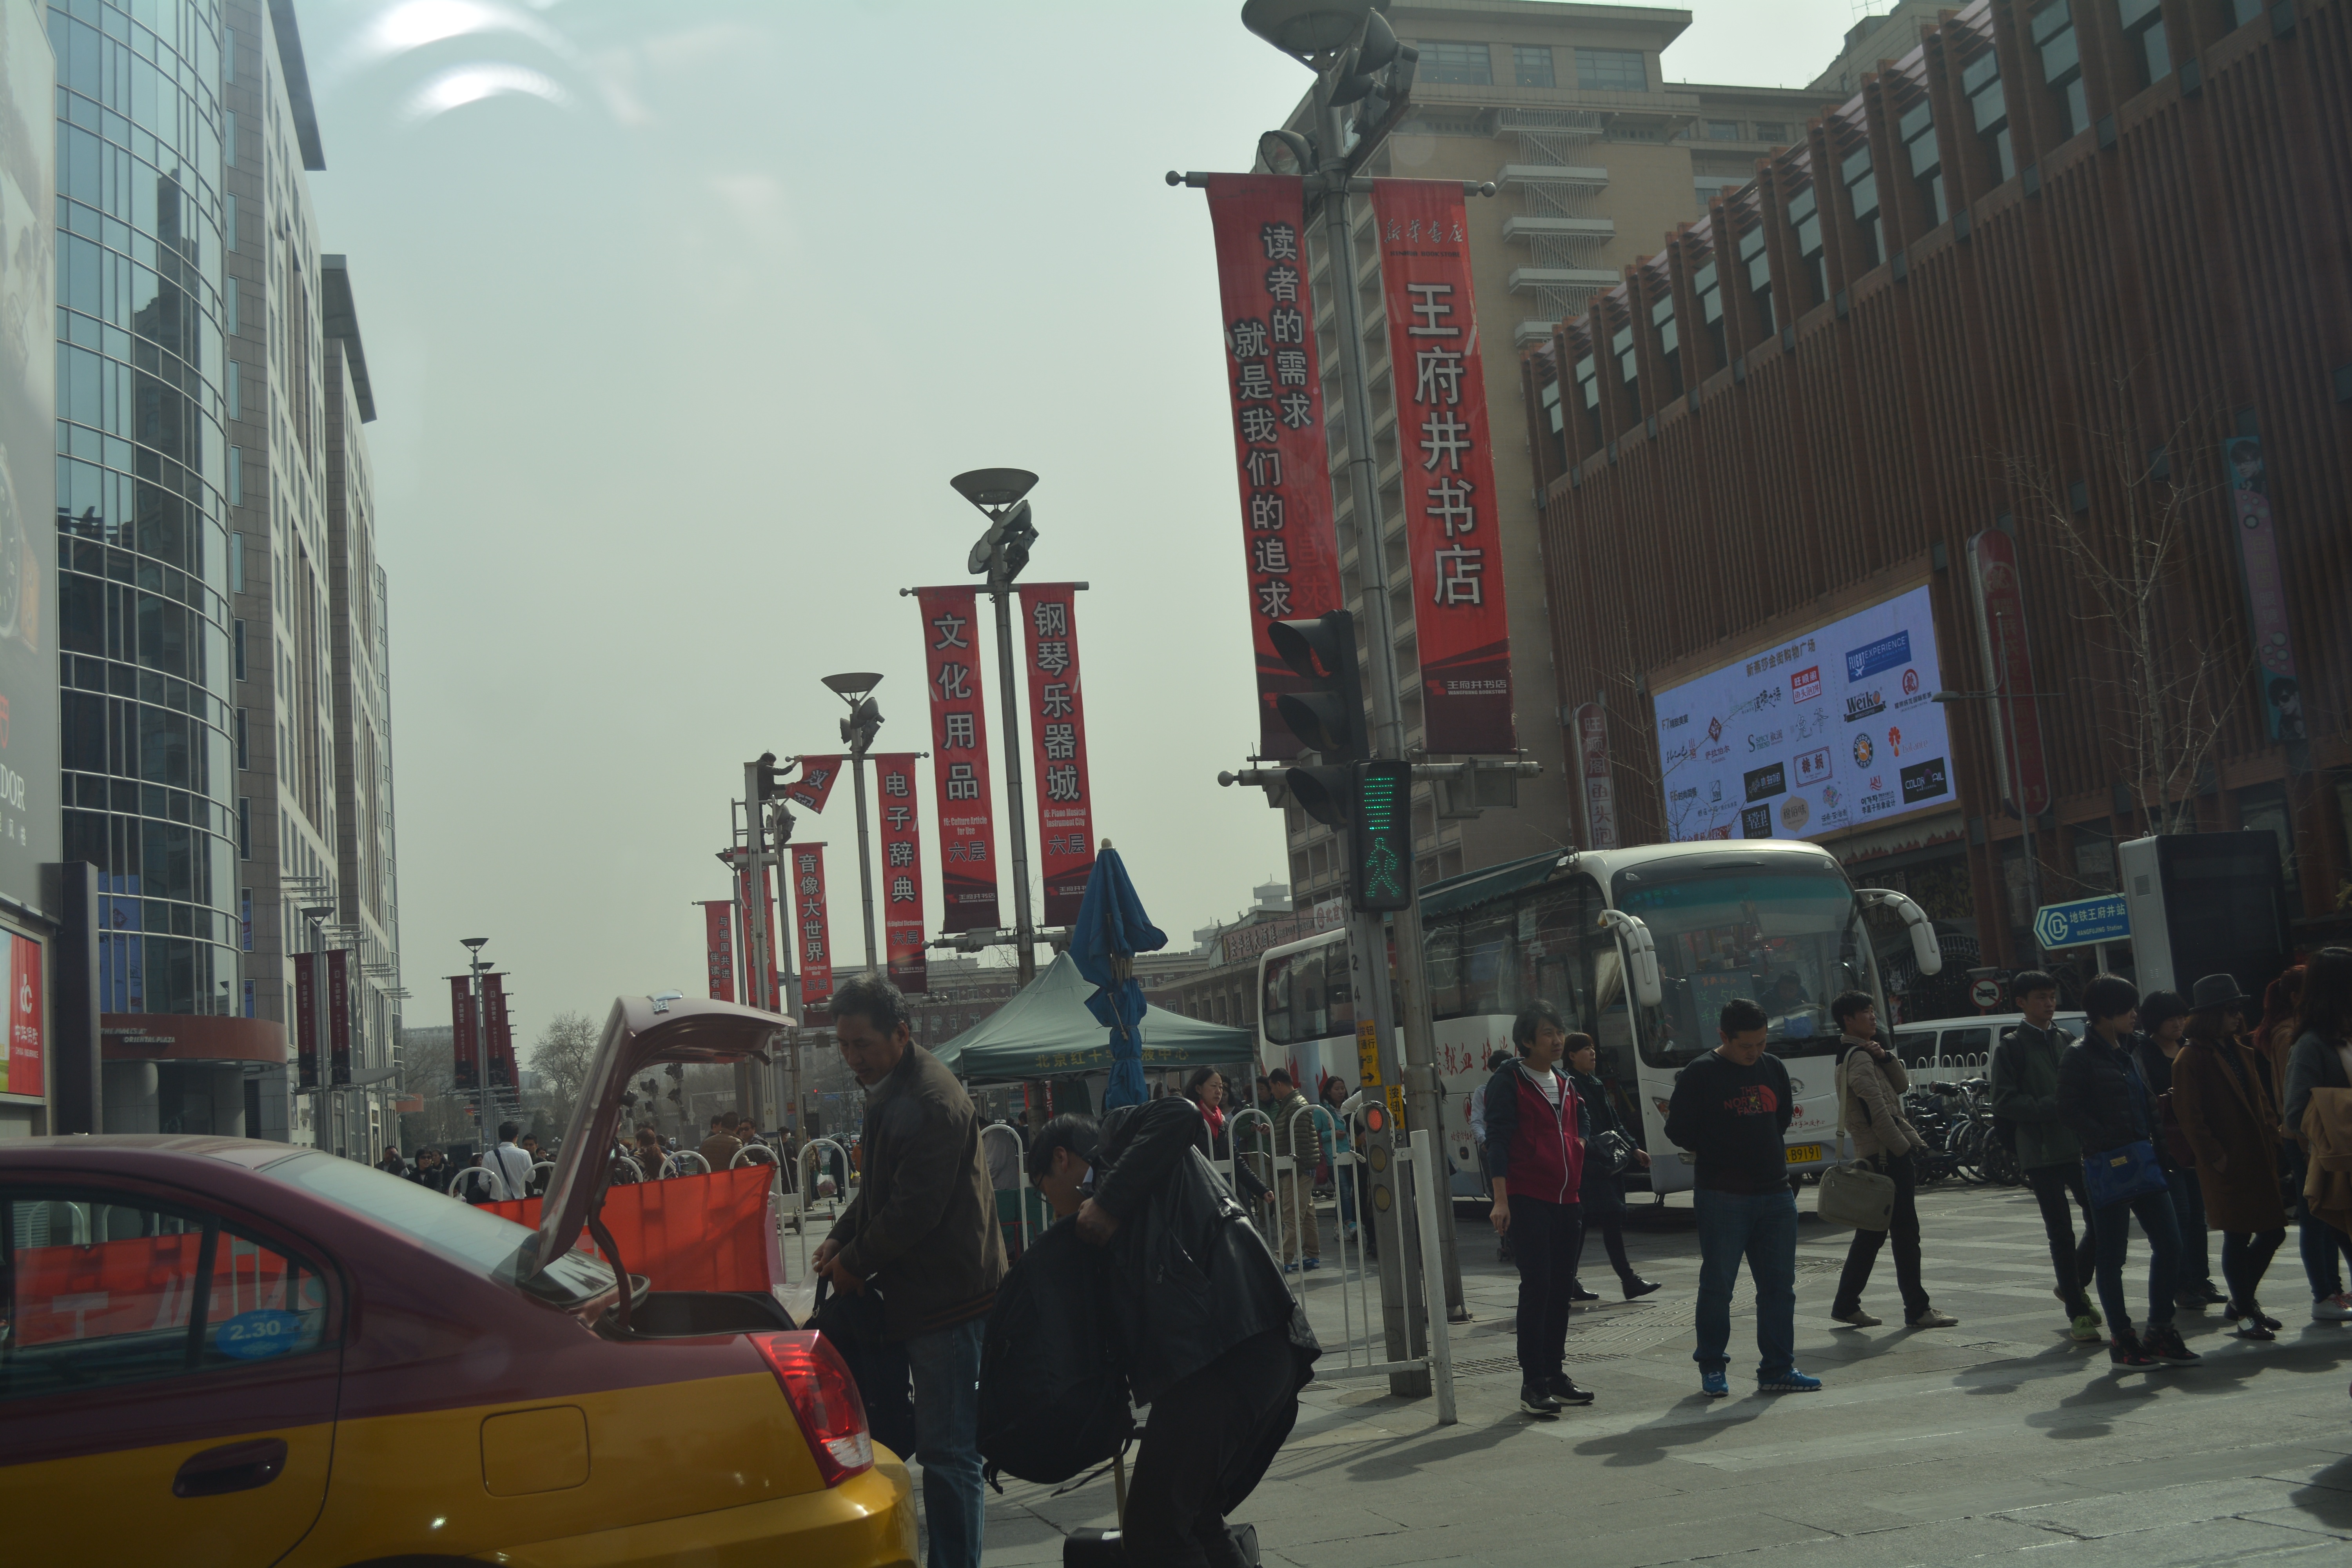
pedestrian, road, traffic, street, town, city, cityscape, downtown, transport, public transport, infrastructure, metropolis, urban area, human settlement